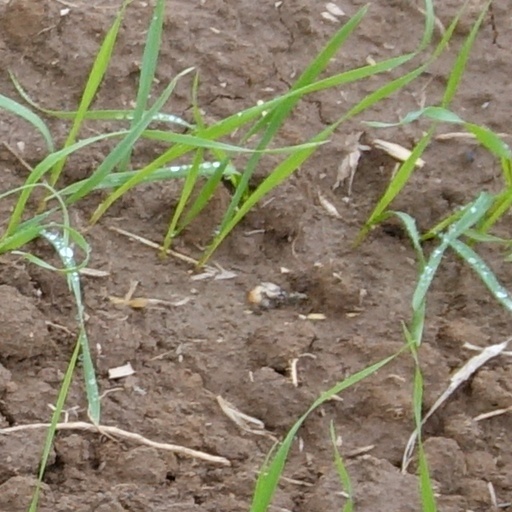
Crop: wheat